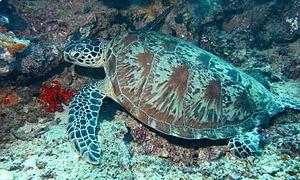
Chelonia mydas, unique représentant du genre Chelonia, est une espèce de tortues de la famille des Cheloniidae. En français, elle est appelée Tortue verte ou Tortue franche.